Avenida Petit Thouars

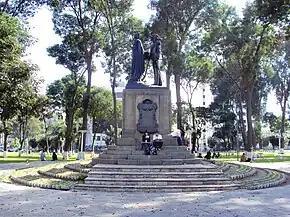
Monument in the avenue

Petit Thouars Avenue is a major avenue in Lima, Peru. Starting in its intersection with Ricardo Palma Avenue, it crosses vertically through Miraflores, and continues through the districts of Lince, San Isidro and Lima, through its southern neighbourhood of Santa Beatriz, until it reaches 28 de Julio Avenue. It runs parallel to nearby Arequipa and Arenales avenues.